Douglas Farmer

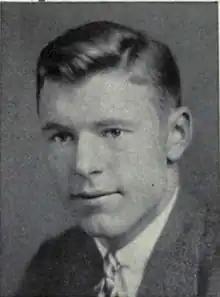
Portrait of Farmer from 1938 Michiganensian

Douglas Alexander Farmer (January 22, 1916 – March 29, 1977) was an American football player, medical doctor, and professor of medicine. He was a quarterback for the University of Michigan football team, attended Harvard Medical School, and later served as a professor of medicine at Harvard University, Boston University, and the Yale School of Medicine and as chief of the department of surgery at the Hospital of Saint Raphael.